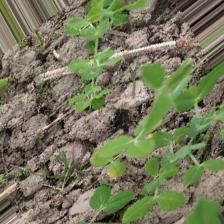
Label: Ascochyta blight